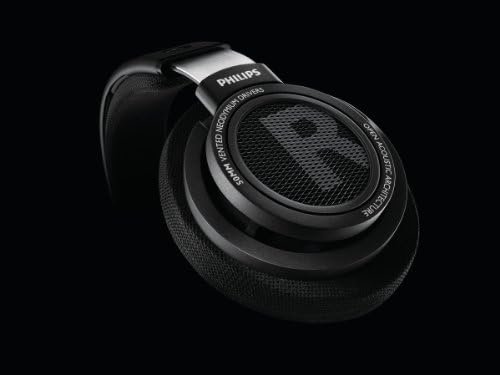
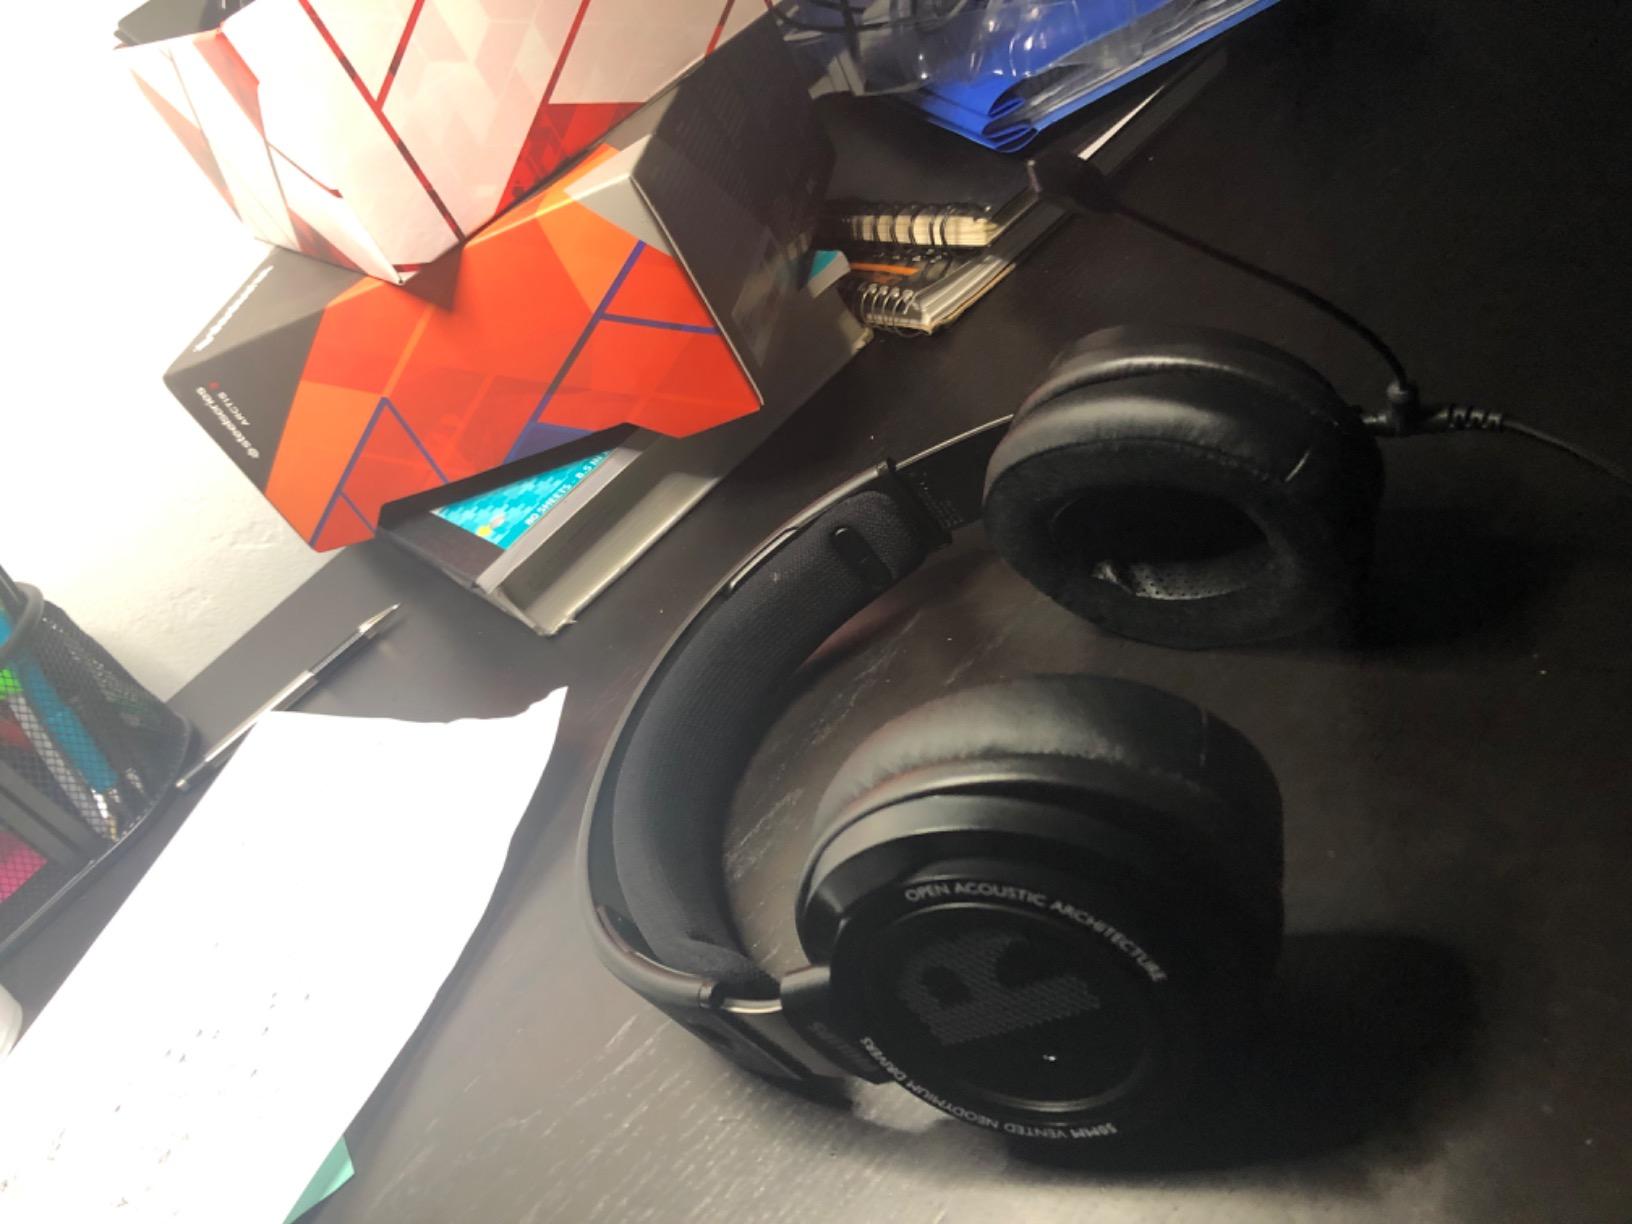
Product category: headphones
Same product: yes